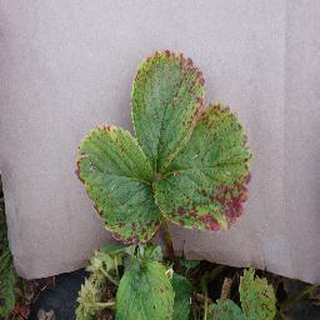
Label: strawberry_leaf_scorch